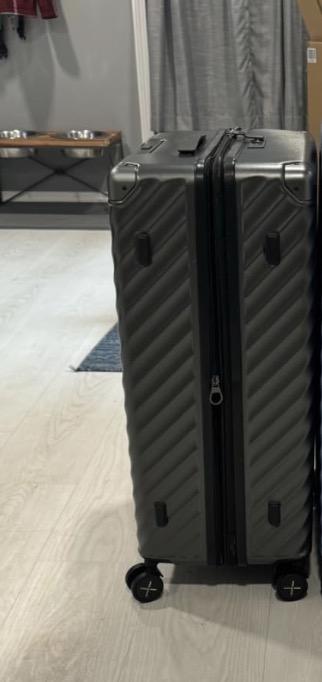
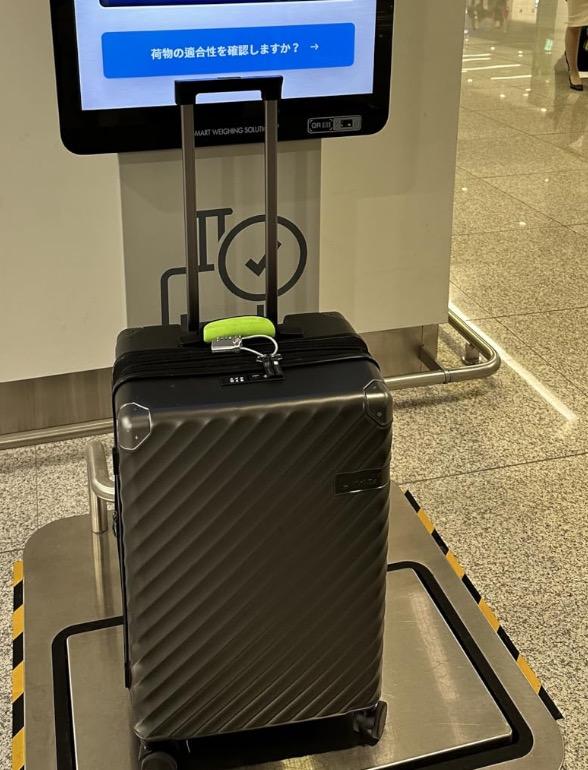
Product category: misc
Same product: yes